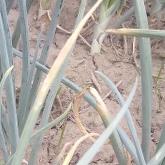
Crop: Onion
Condition: fusarium-d